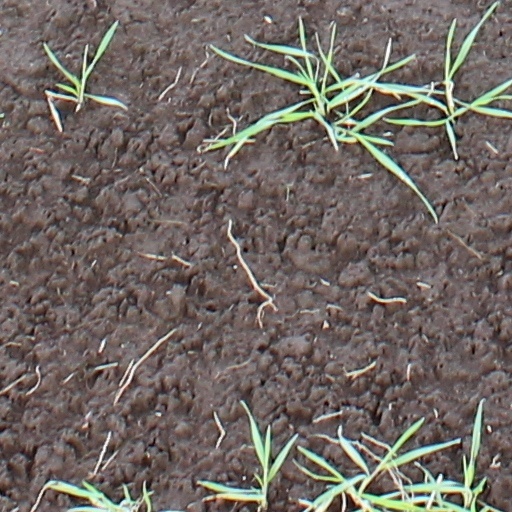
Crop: wheat